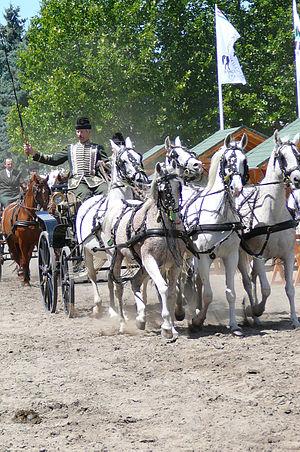
Un attelage traditionnel hongrois dit ""en arbalète"", attelé de 5 chevaux arabes shagya à la robe grise."
Le shagya, arabe shagya ou shagya arabe est une race de chevaux de selle à sang chaud et à la robe généralement grise, originaire de l'actuelle Hongrie et très proche du pur-sang arabe. Créée à partir de 1789 au haras de Bábolna pour remonter les armées de l'empire dont les besoins en cavalerie étaient immenses, la race connut un grand succès durant tout le XIXᵉ siècle où elle fut la monture exclusive des hussards de l'Empire d'Autriche et de l'Autriche-Hongrie, puis elle faillit disparaître à plusieurs reprises au XXᵉ siècle et notamment pendant les deux guerres mondiales et dans les années 1970 où bon nombre de ces chevaux furent envoyés à l'abattoir. La race reste depuis assez rare. Des passionnés et des associations se sont mobilisés pour sa sauvegarde et on trouve aujourd'hui quelques milliers de shagyas à travers le monde, ce cheval est même devenu la race la plus populaire de Hongrie. En France, ce cheval fut reconnu comme une race étrangère par les haras nationaux dès 1989 mais ses éleveurs sont encore peu nombreux.